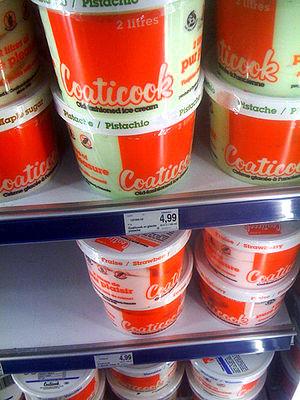
Crème glacée Coaticook produite par la Laiterie de Coaticook.
La Laiterie de Coaticook est une entreprise fondée en 1940 à Coaticook, Québec, Canada. Cette laiterie se spécialise notamment dans la production de crème glacée.